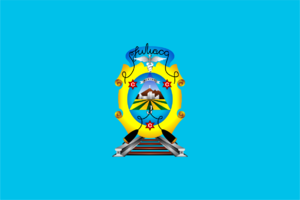
Juliaca est une ville du sud du Pérou et la capitale de la province de San Román. Elle est située à proximité du lac Titicaca. Sa population s'élève à 218 485 habitants.